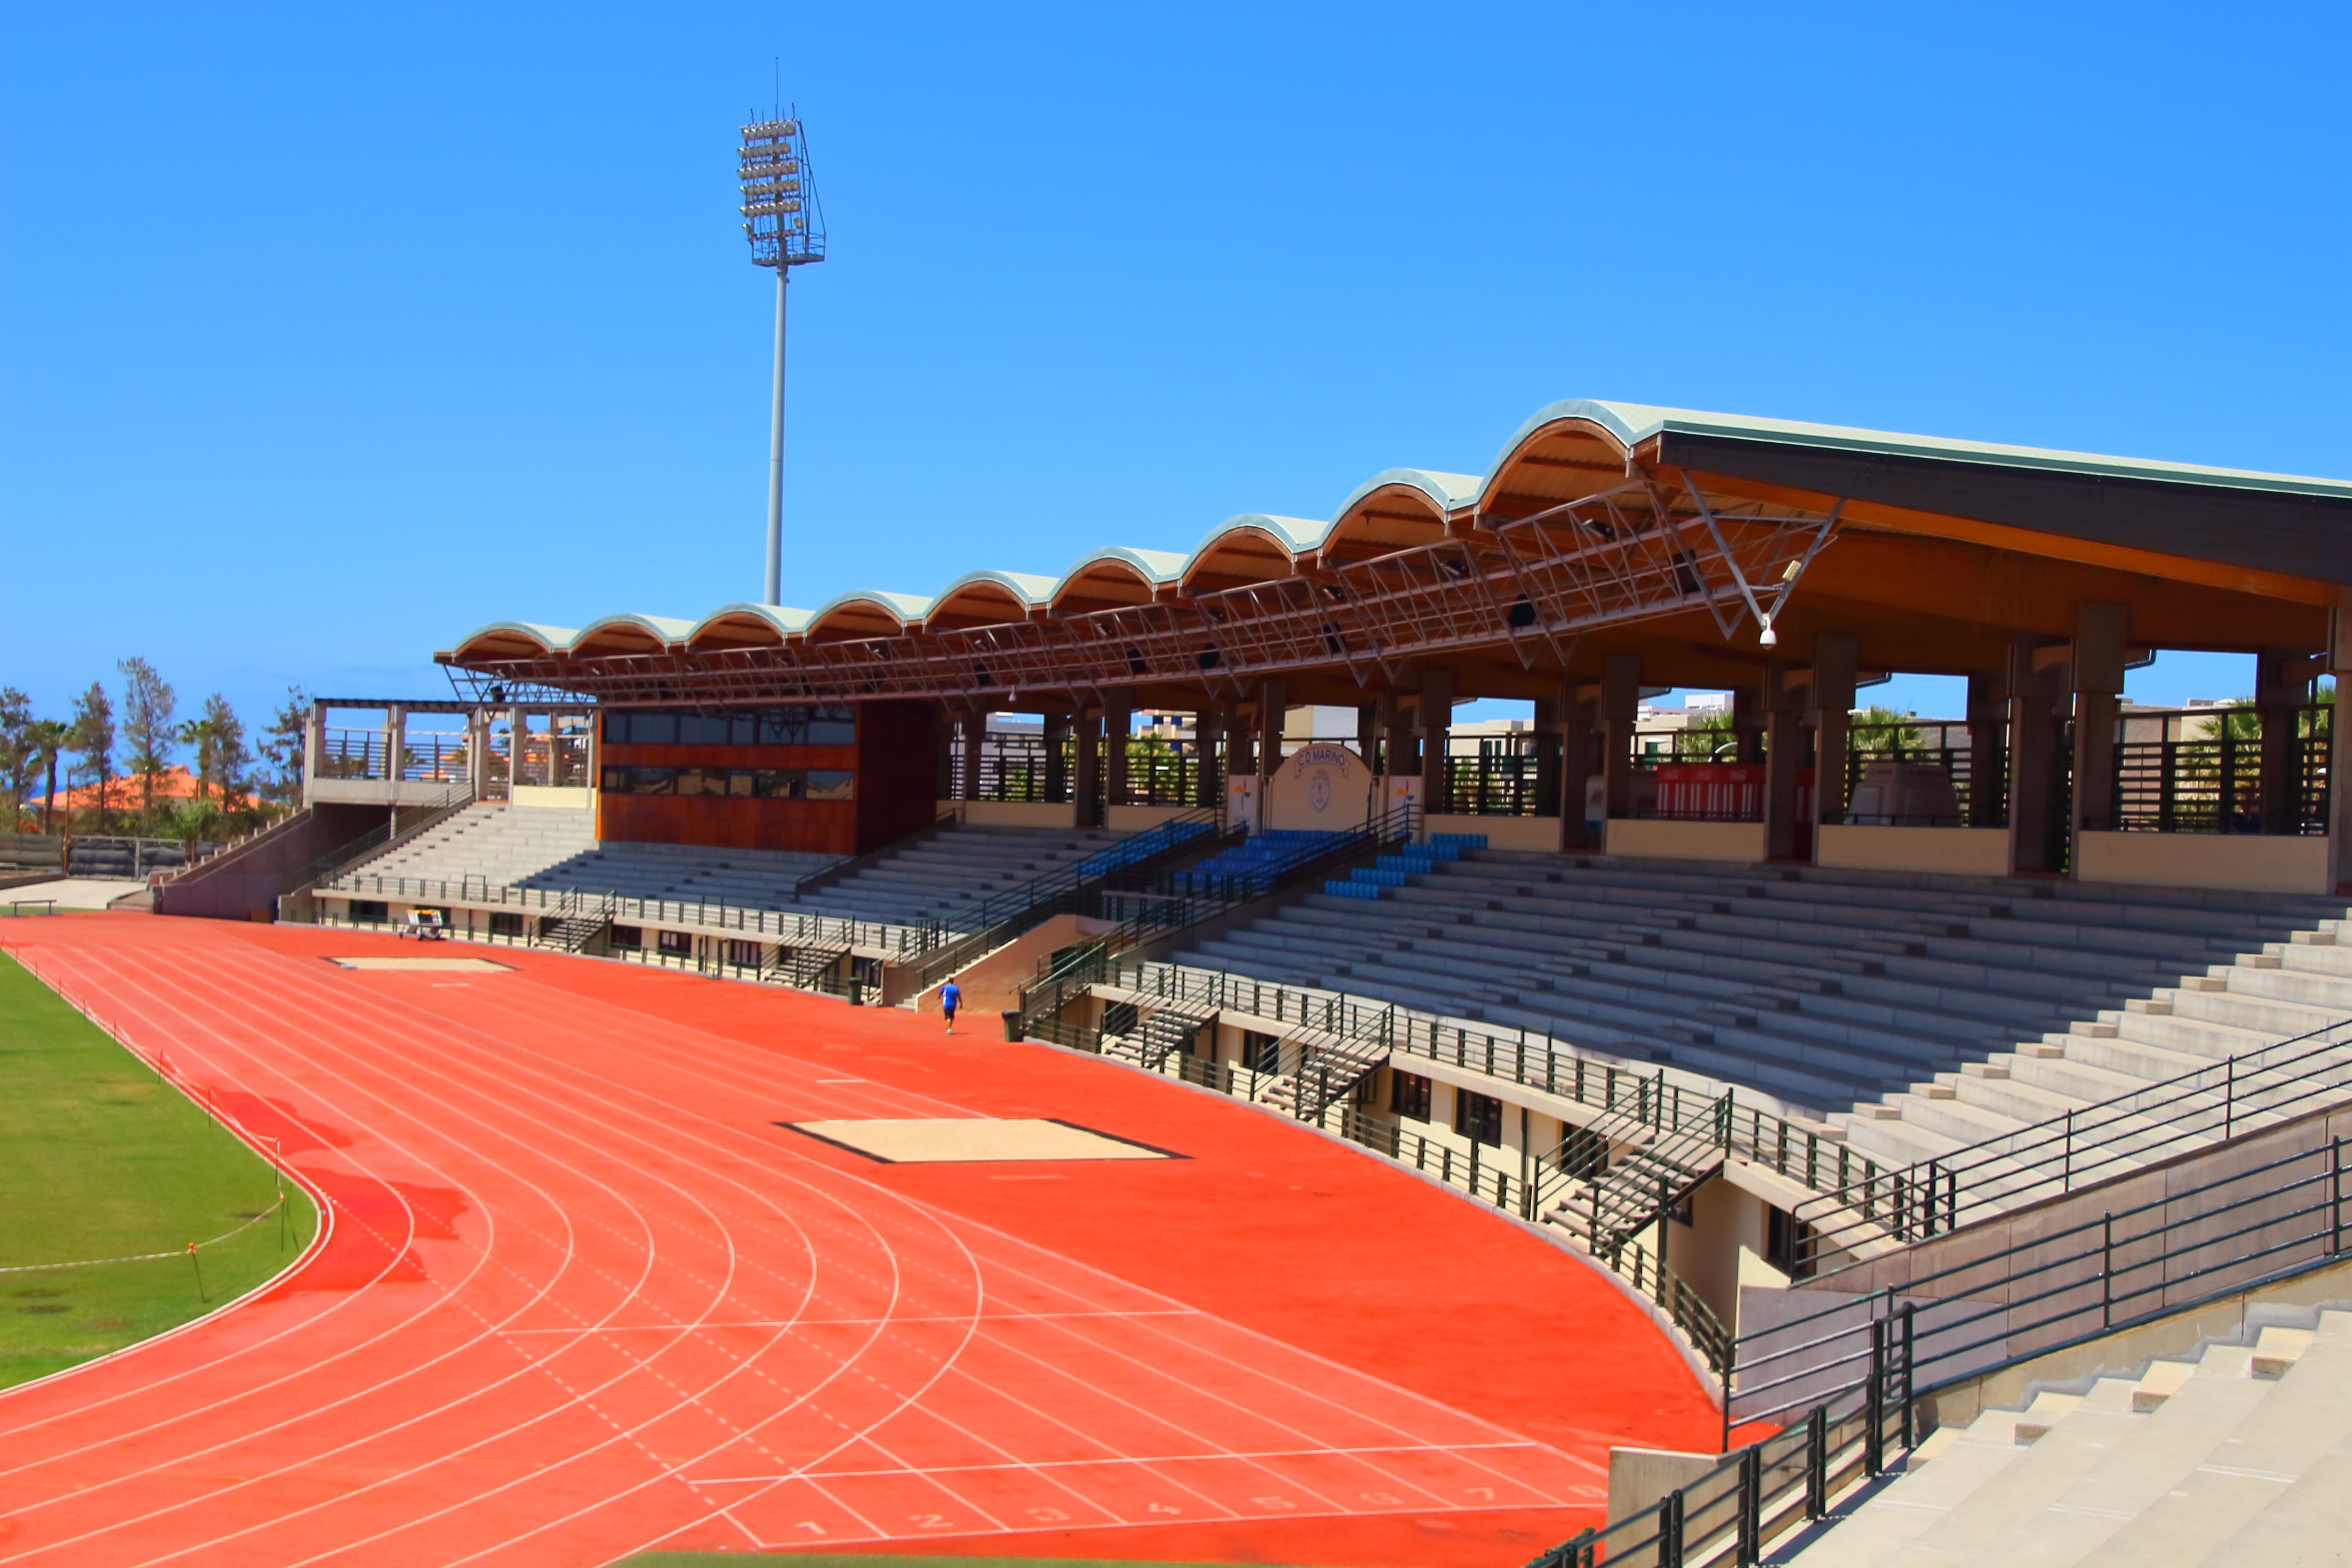
structure, track, sport, stadium, baseball field, arena, race track, bullring, athletics, baseball park, sport venue, 100 meters